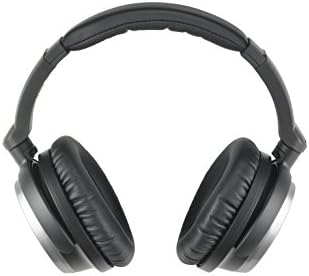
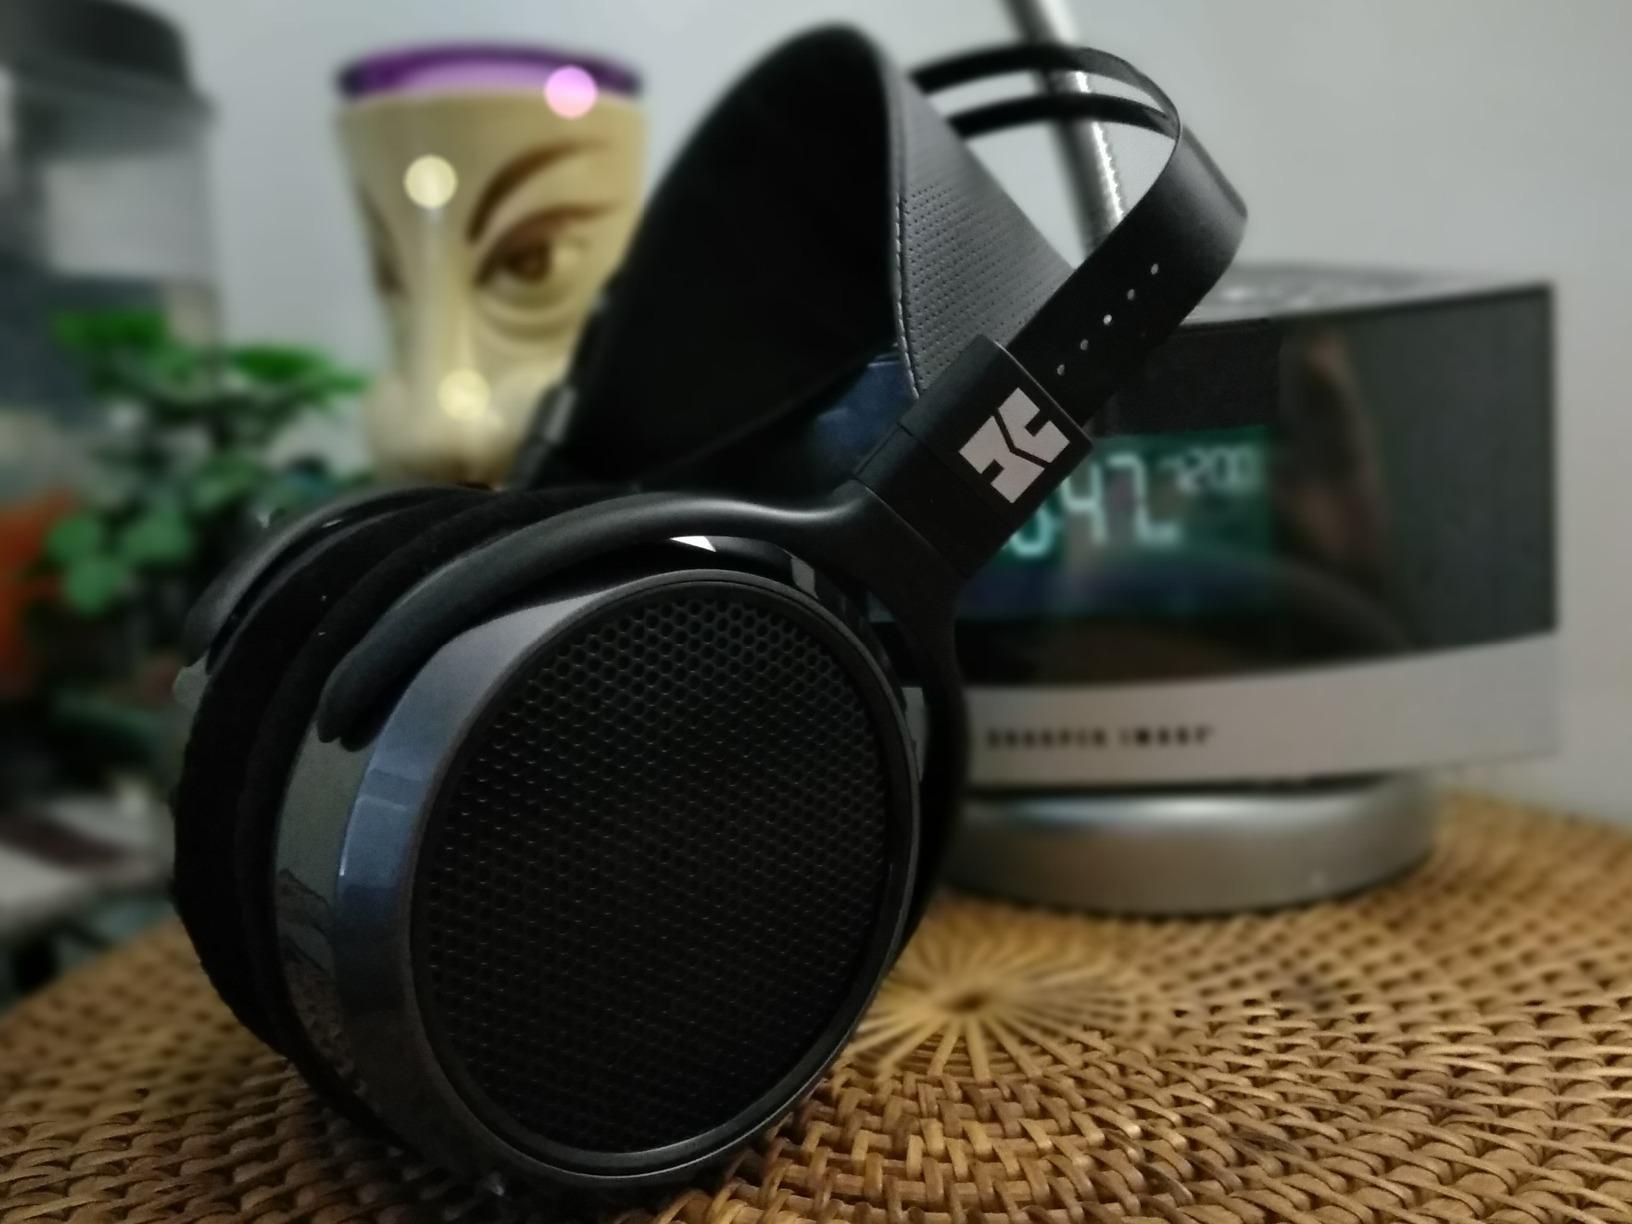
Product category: headphones
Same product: no